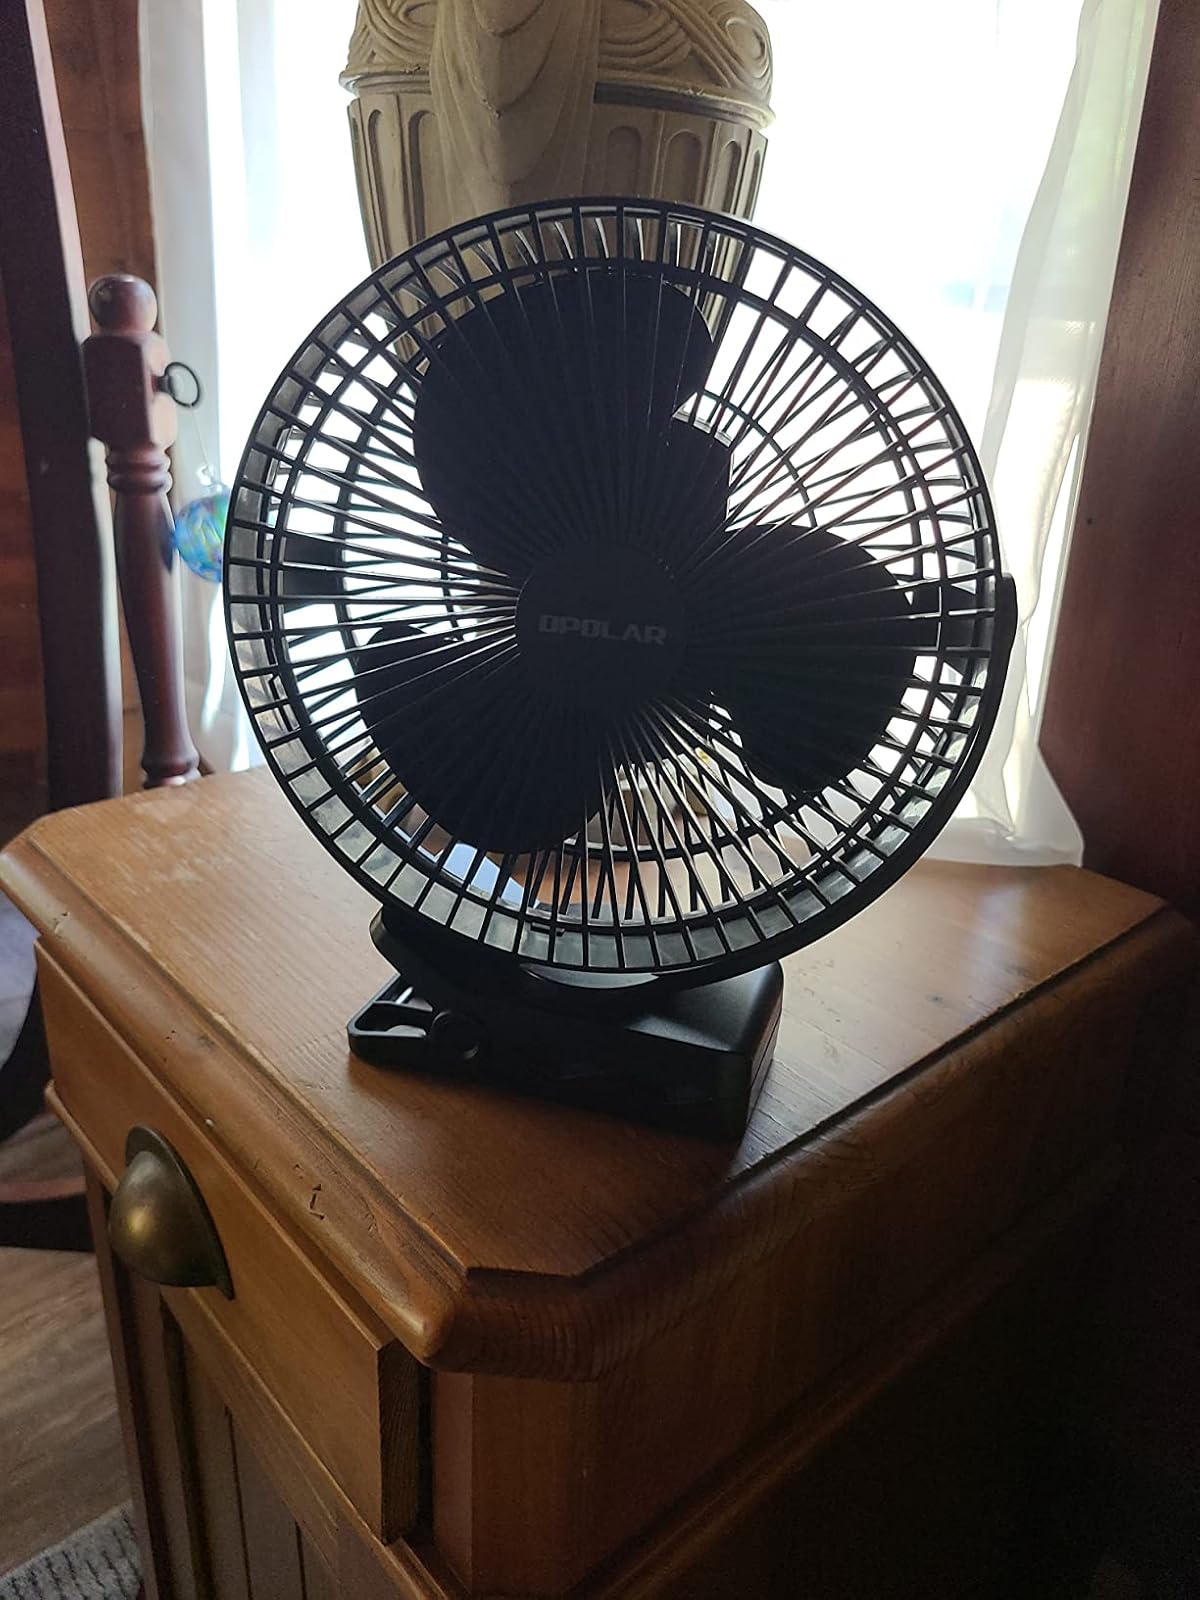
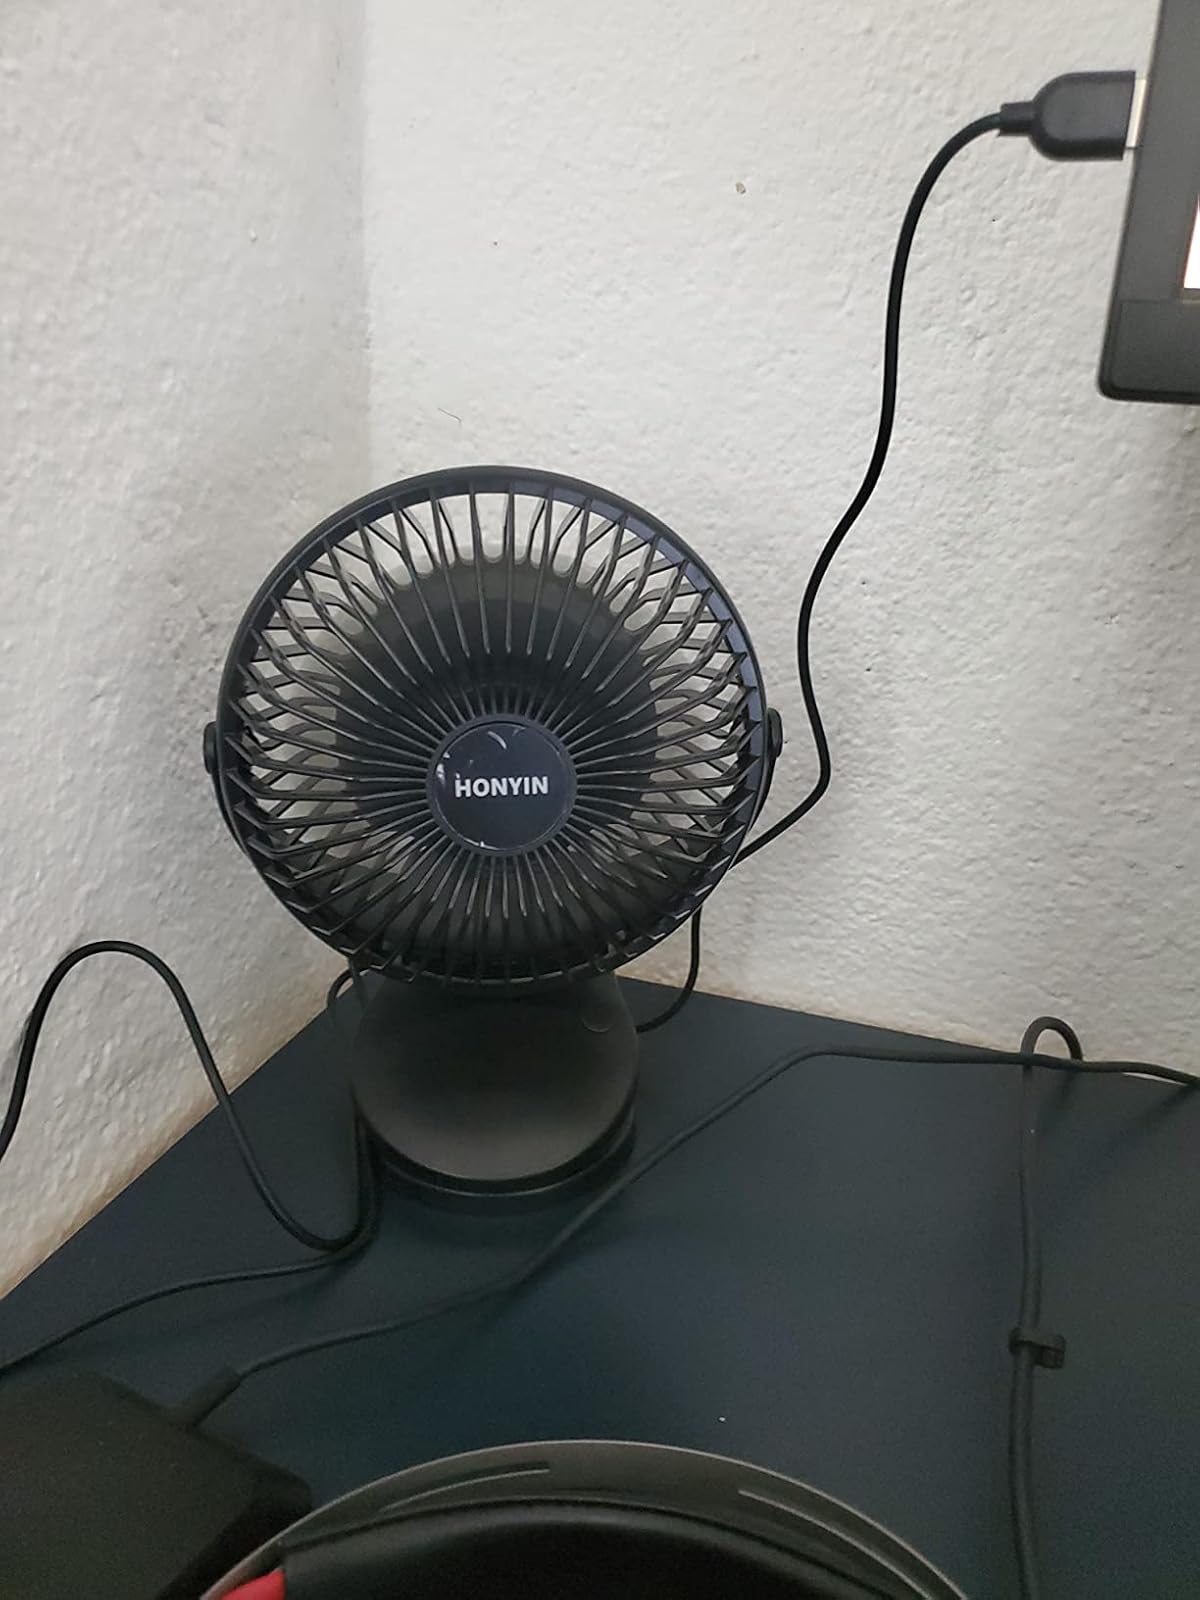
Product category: fan
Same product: no